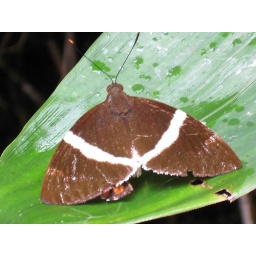
Tried looking up this one in the Iwokrama butterfly book but don't think I found it.